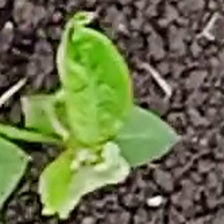
Weed species: Moti_dudhi(Euphorbia_geneculata_L)